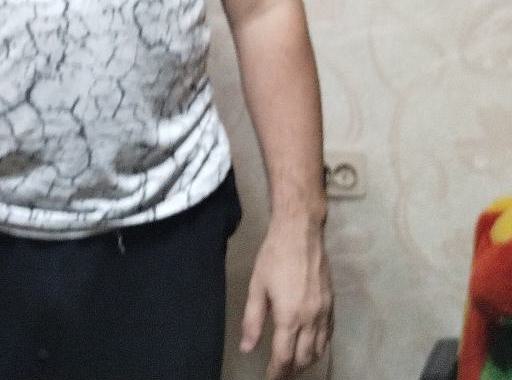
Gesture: no_gesture